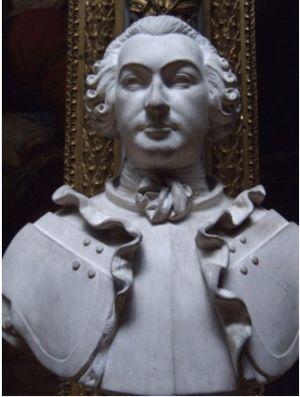
La galerie des Batailles est une galerie du musée de l'Histoire de France, située au premier étage de l'aile du Midi du château de Versailles.
Pierre François de Rougé, seigneur de la Bellière, dit « marquis de Rougé », né à Saint-Pierre-Montlimart en 1702 et mort à Soest, en Allemagne, le 15 juillet 1761, est un militaire qui fut un lieutenant-général des armées françaises au XVIIIᵉ siècle.